List of 250cc/Moto2 World Riders' Champions

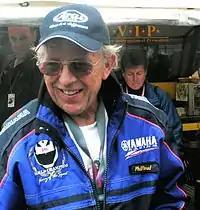
Phil Read, who, along with Max Biaggi, holds the most 250cc championships, with four.

Grand Prix motorcycle racing is the premier championship of motorcycle road racing, which has been divided into three classes since 1990: 125cc, 250cc and 500cc. Former classes that have been discontinued include 350cc, 50cc/80cc and Sidecar. 250cc is the intermediate category; the 250cc refers to the size of the engines of the motorcycles that race in that class. The engines have twin cylinders, as opposed to the four cylinders used in 500cc/MotoGP. The Grand Prix Road-Racing World Championship was established in 1949 by the sport's governing body, the Fédération Internationale de Motocyclisme (FIM), and is the oldest motorsport World Championship. The 250cc class was replaced in 2010 by a new class called Moto2. The 250cc engines were replaced by 600cc engines, which were supplied by Honda to all teams.